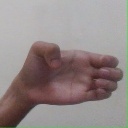
अक्षर: ख